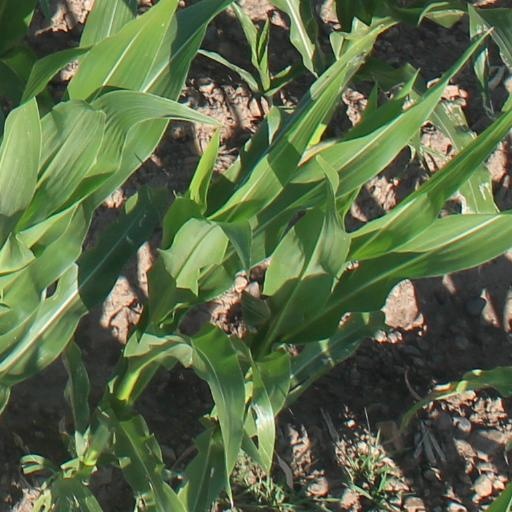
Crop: maize; corn